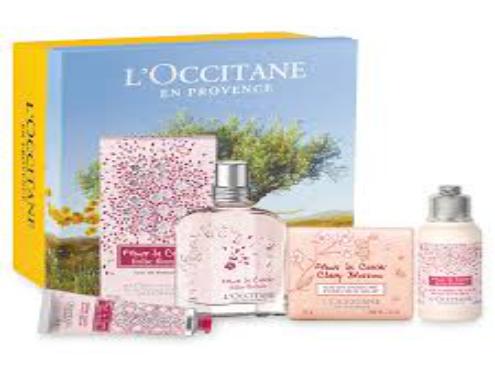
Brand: L'Occitane en Provence
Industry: Necessities